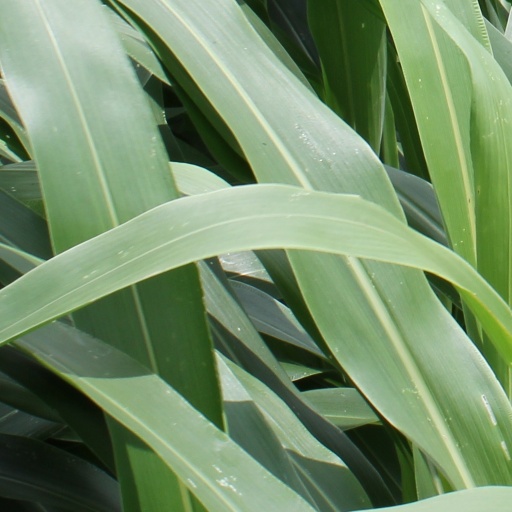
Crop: sorghum